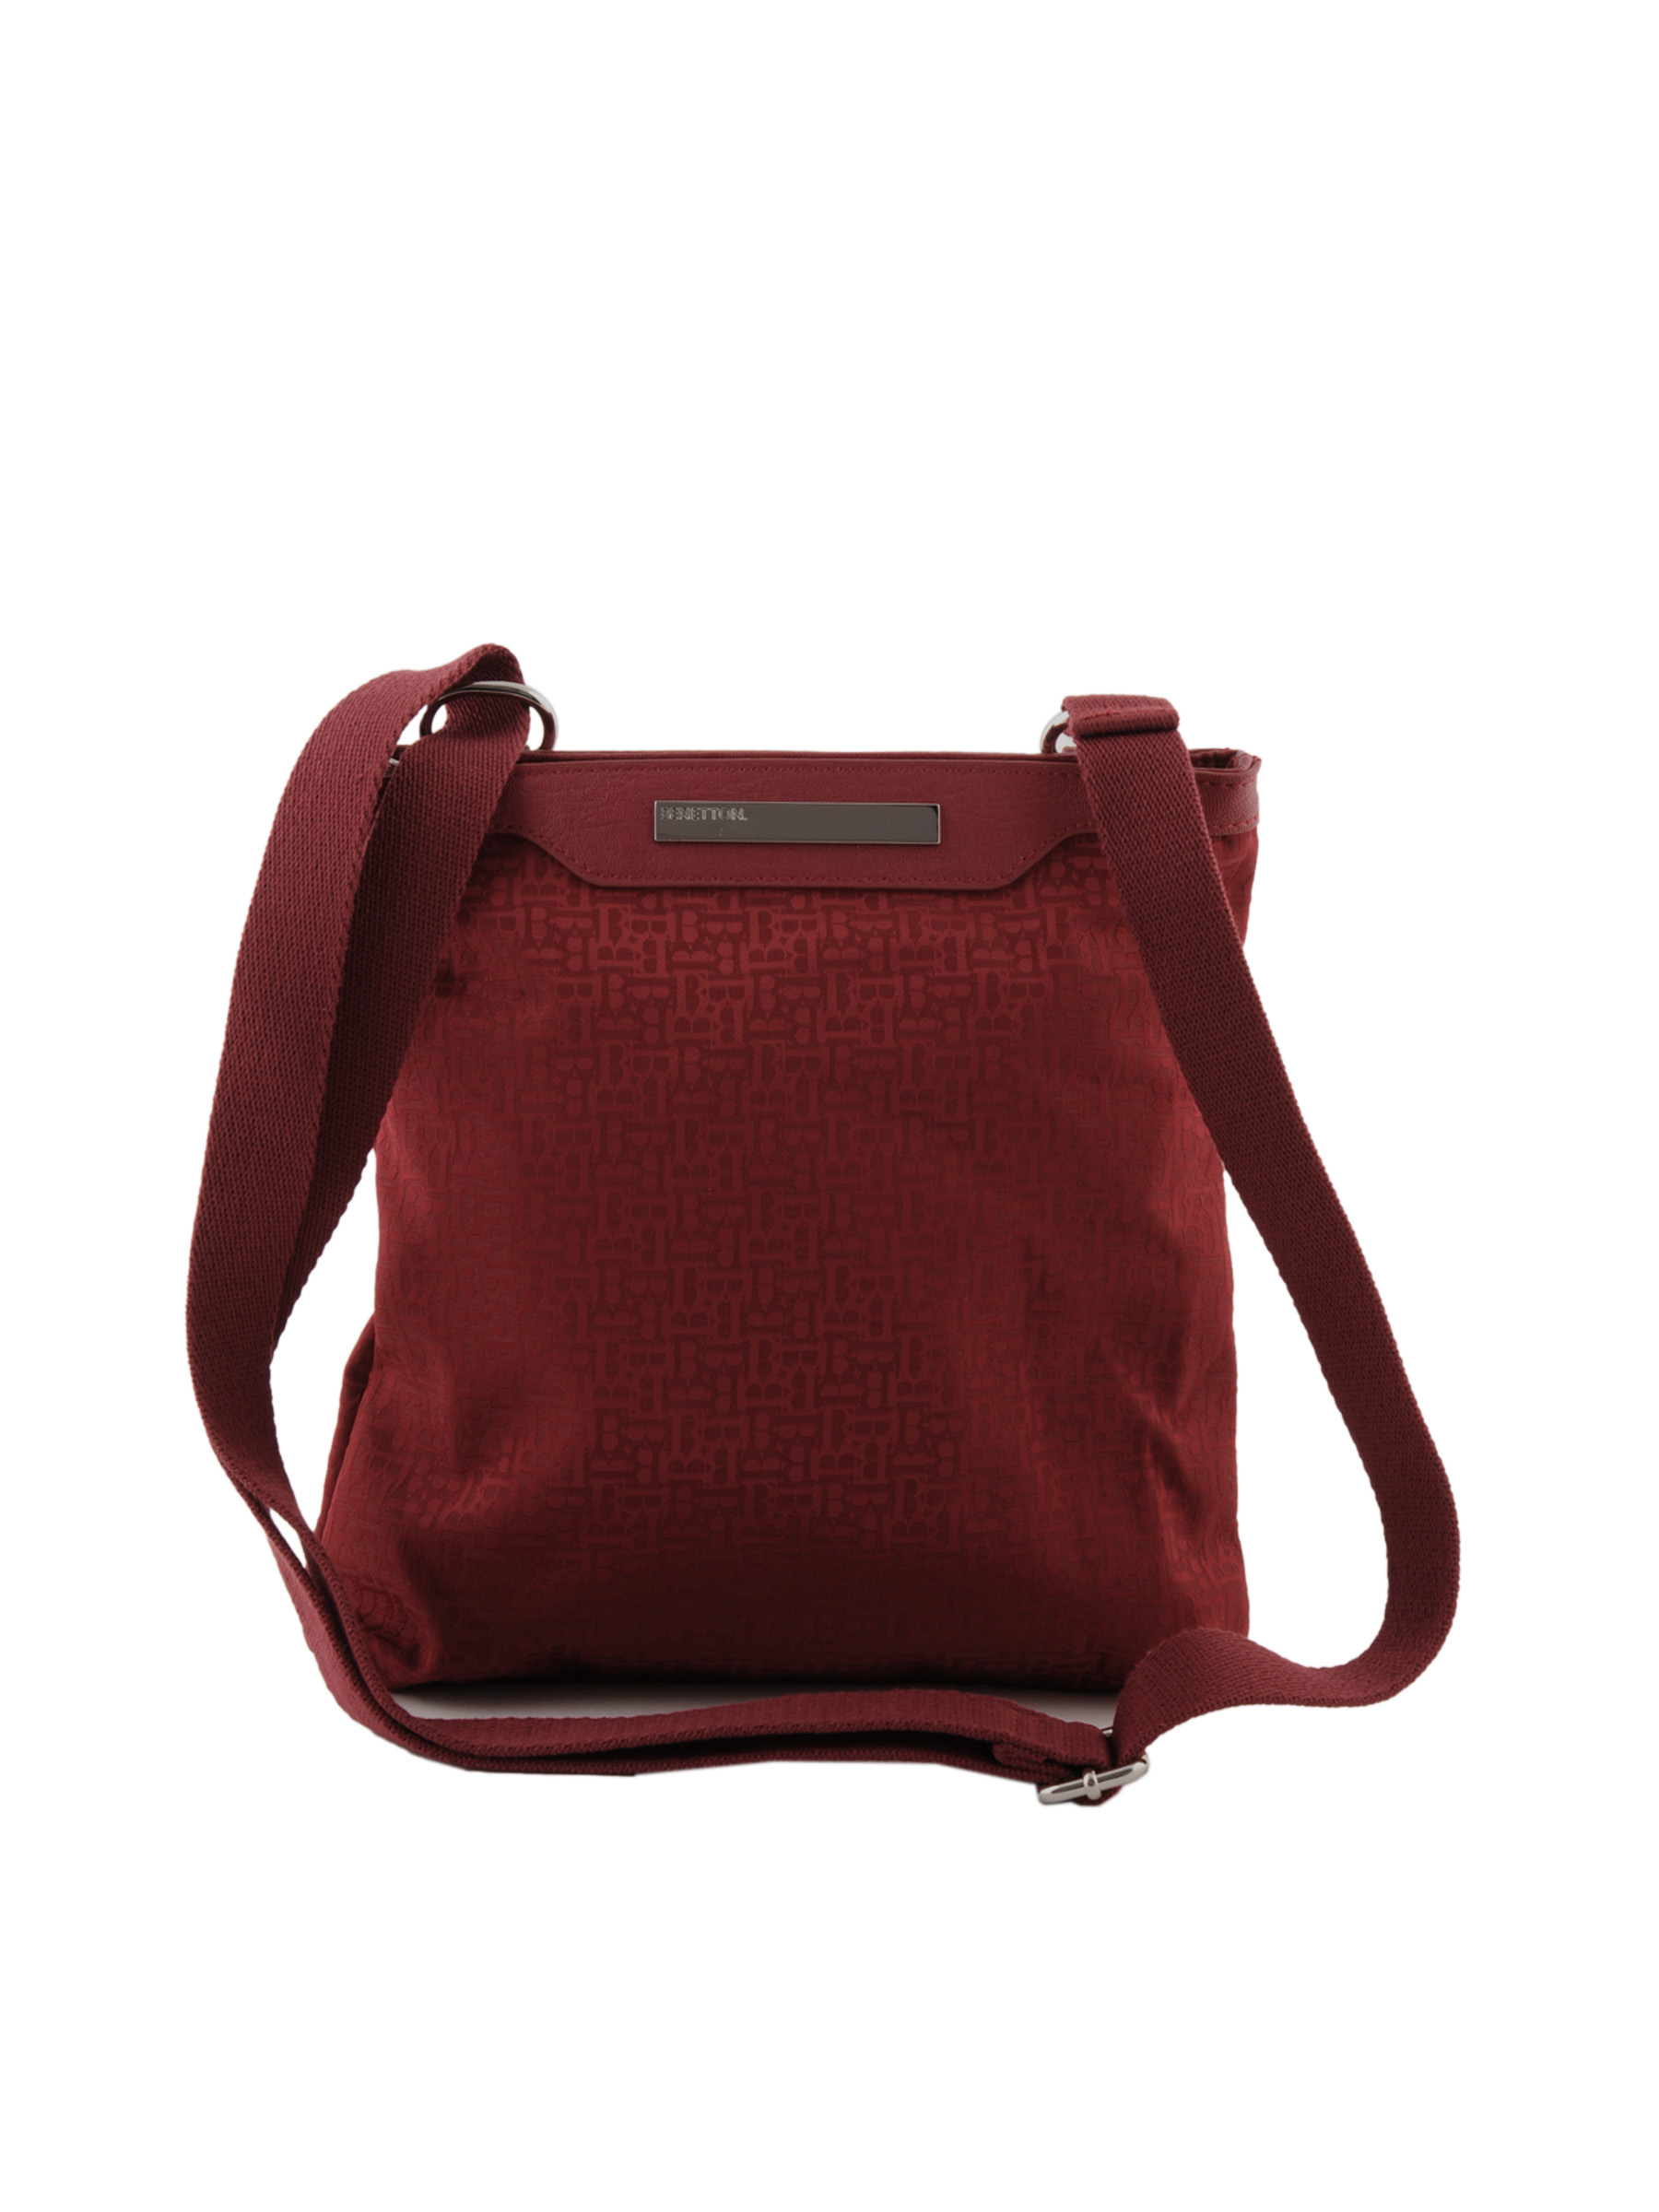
United Colors of Benetton Women Solid Maroon Handbags
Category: Accessories / Bags / Handbags
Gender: Women
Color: Maroon
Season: Summer 2011
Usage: Casual